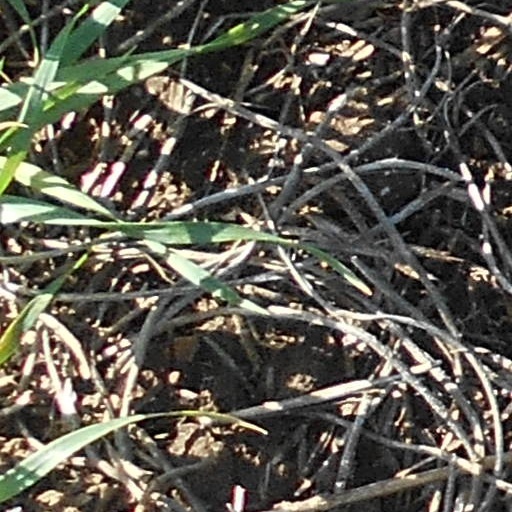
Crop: wheat